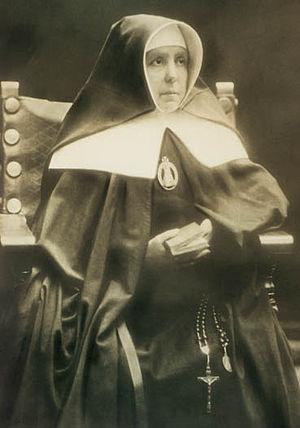
Cette liste de saints concerne les saints, bienheureux, et vénérables reconnus comme tels par l'Église catholique, ayant vécu au XXᵉ siècle. Sur cette période, l'Église a donné comme modèles évangéliques 152 saints et 2 038 bienheureux.
Petra Pérez Florido est une religieuse espagnole fondatrice des mères des abandonnés et initiatrice de la construction du sanctuaire royal de saint Joseph de la Montaña à Barcelone. Elle est reconnue bienheureuse par l'Église catholique.